Mass media

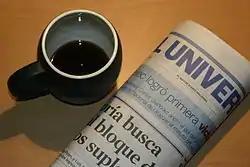
Copy of a newspaper, an example of mass media

Mass media include the diverse arrays of media that reach a large audience via mass communication.